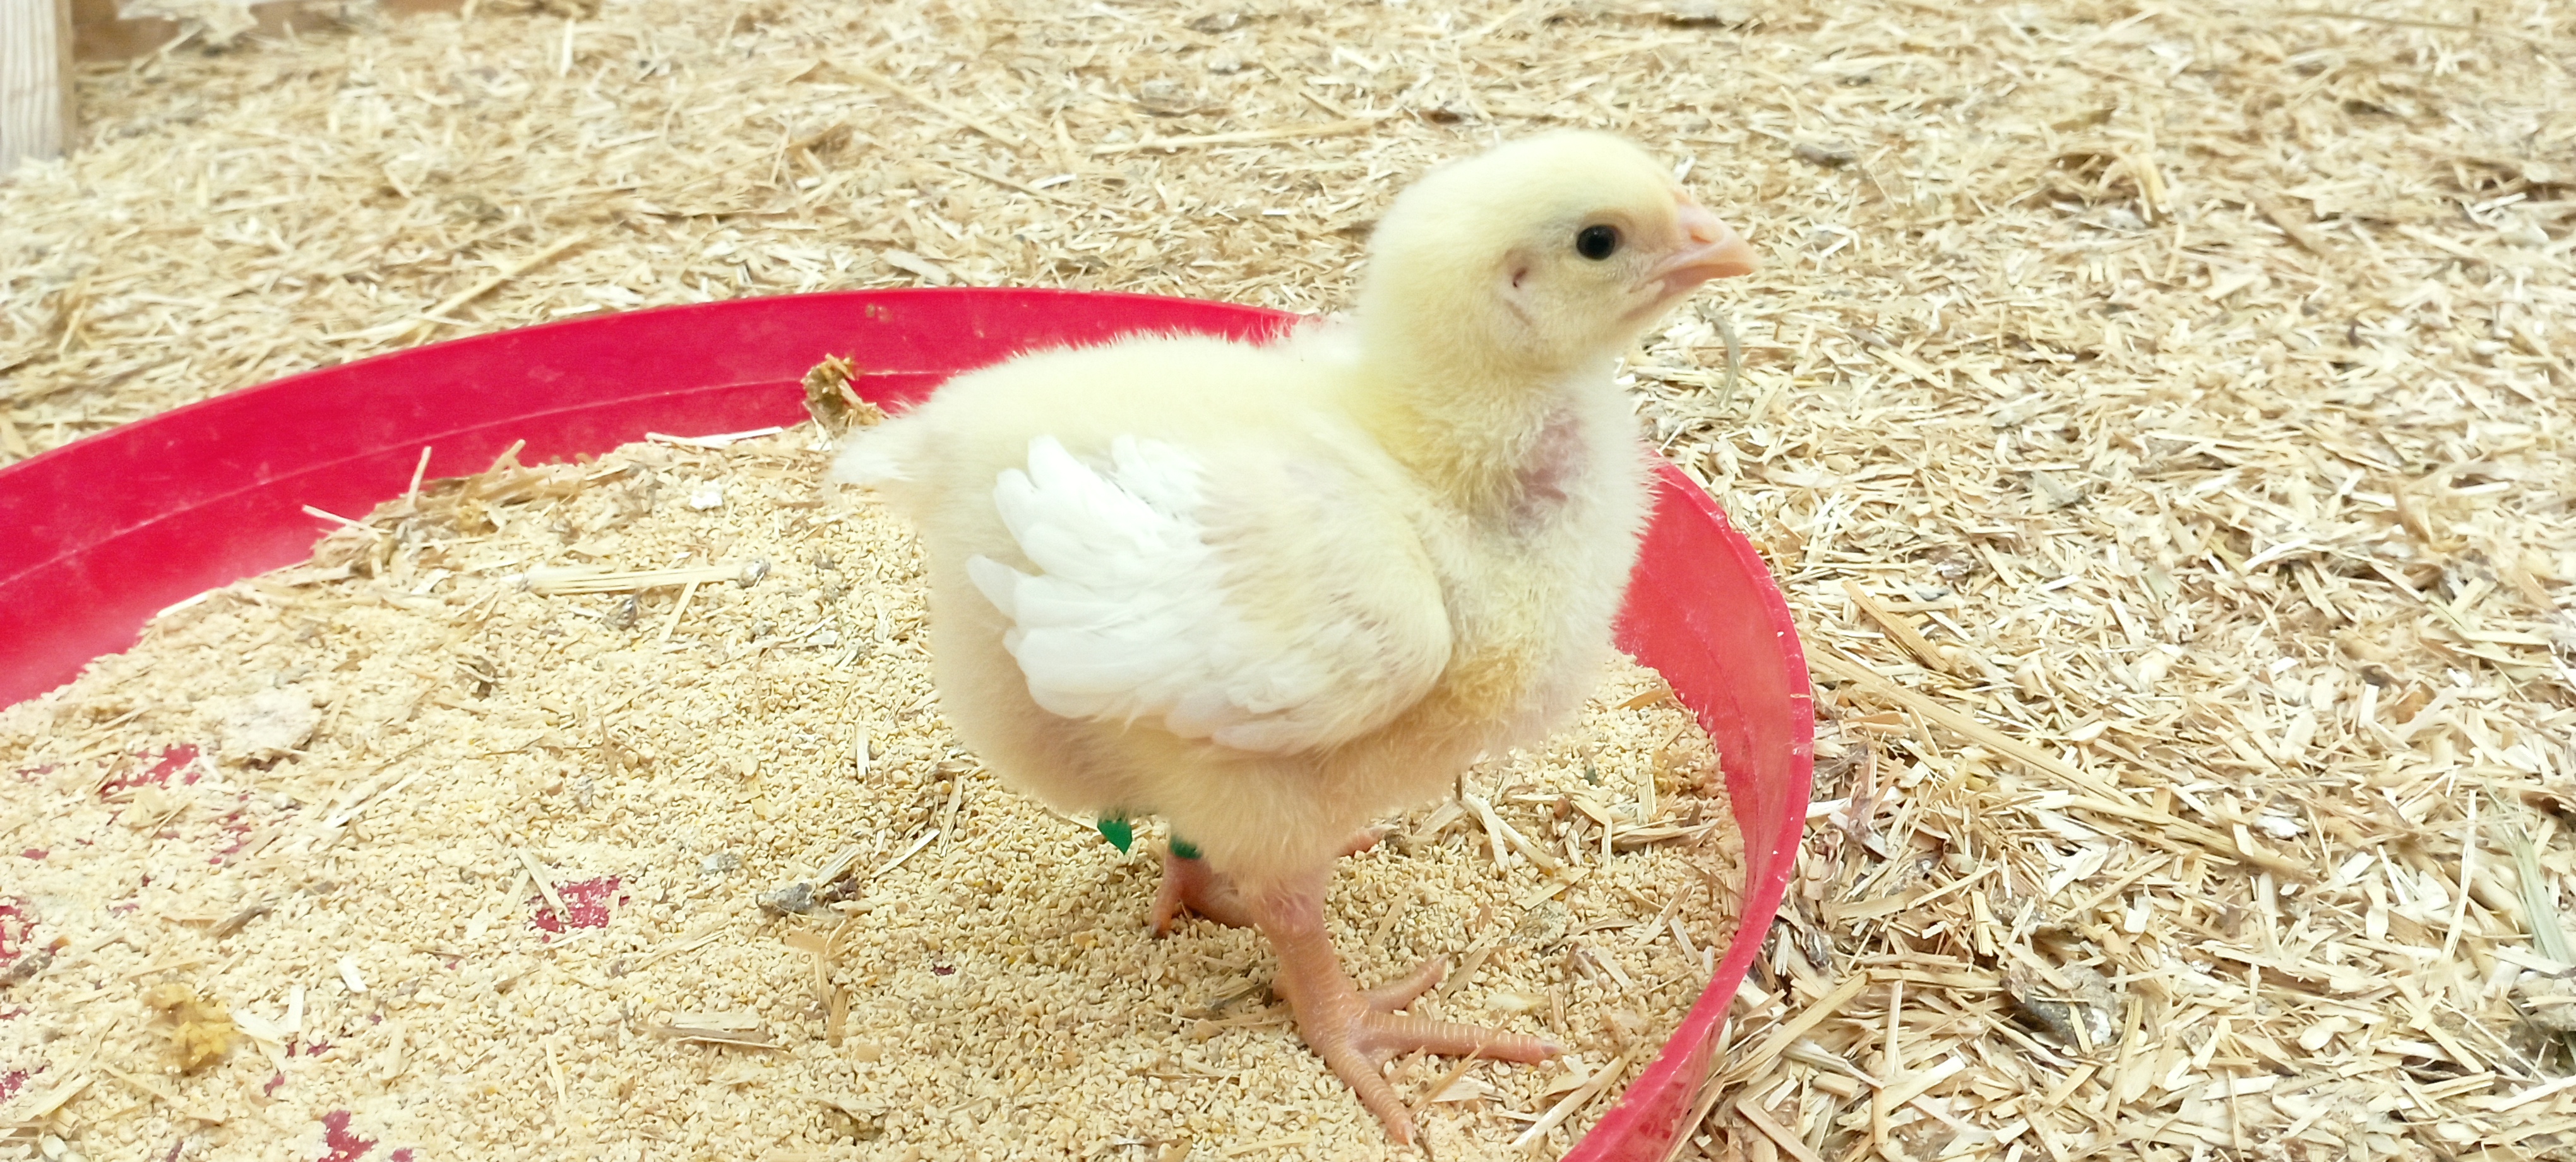
Weight: 236 g